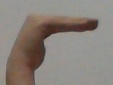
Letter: haa